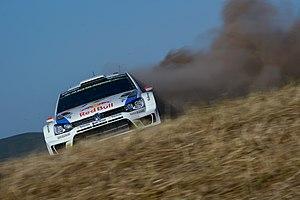
Le 11ᵉ Rallye de Sardaigne est la 6ᵉ manche du Championnat du monde des rallyes 2014.